Ahmadiyya in Indonesia

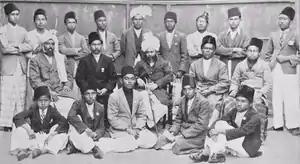
Ahmadi students and converts from the Dutch East Indies in the presence of the Caliph Mirza Basheer-ud-Din Mahmood Ahmad

On complying with their teachers advice, all three students set out separately and reunited in the north Indian city of Lucknow. Whilst in the city they began their education in Islamic studies at "Madrasah Nizhamiyyah Darun Nadwah" under the supervision of Abdul Bari-al Ansari. Feeling unsatisfied, and having recalled a lecture by Khwaja Kamal-ud-Din in Java, they soon set out towards his city, Lahore, over 500 miles north west of Lucknow, and encountered with members of the Lahore Ahmadiyya Movement, which at that time had already split with the main Ahmadiyya Muslim Community, still based in Qadian. Impressed by the Ahmadi teachings under the supervision of Maulana Abdus Sattar, and on the other hand, having discovered the split of the Lahori Ahmadis, they decided to travel to Qadian. Multiple theories abound as for the justification for this move. It has been suggested that the students desired to know more about the source of the teachings of Ahmadiyya and Mirza Ghulam Ahmad. However, a more popular opinion suggests that Abdus Sattar was himself convinced of the superiority of the main branch, the Ahmadiyya Muslim Community and was spiritually aligned to them.